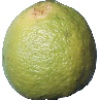
Label: limes